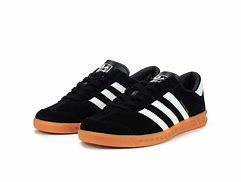
Brand: Adidas
Model: Hamburg